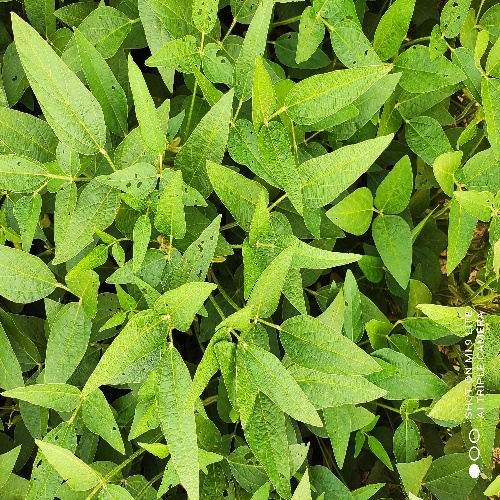
Label: Caterpillar